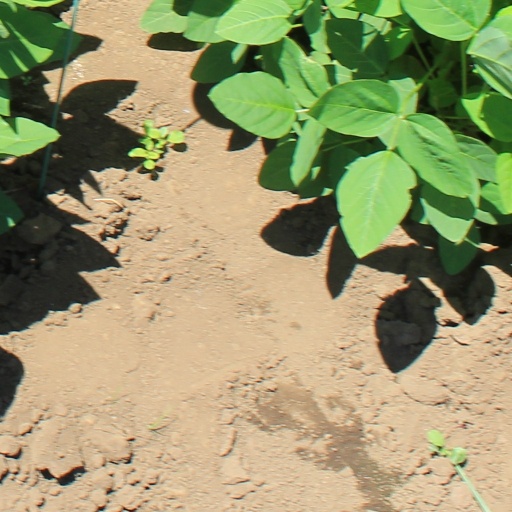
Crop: soybean